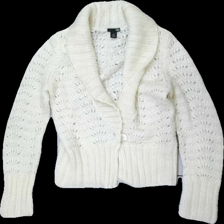
View: front
Type: Cardigan
Category: Ladies
Brand: H&M
Colors: White
Material: 63% Acryl 37% Wool
Cut: Regular
Size: M
Season: All
Price range: 50-100
Recommended usage: Reuse
Description: White cardigan